Blervie Castle

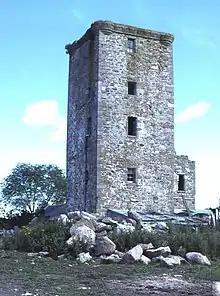

Blervie Castle is a ruined 16th-century Z-plan tower house, about south-east of Forres, Moray, Scotland, and about north-east of Rafford.